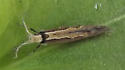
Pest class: diamondback_moth